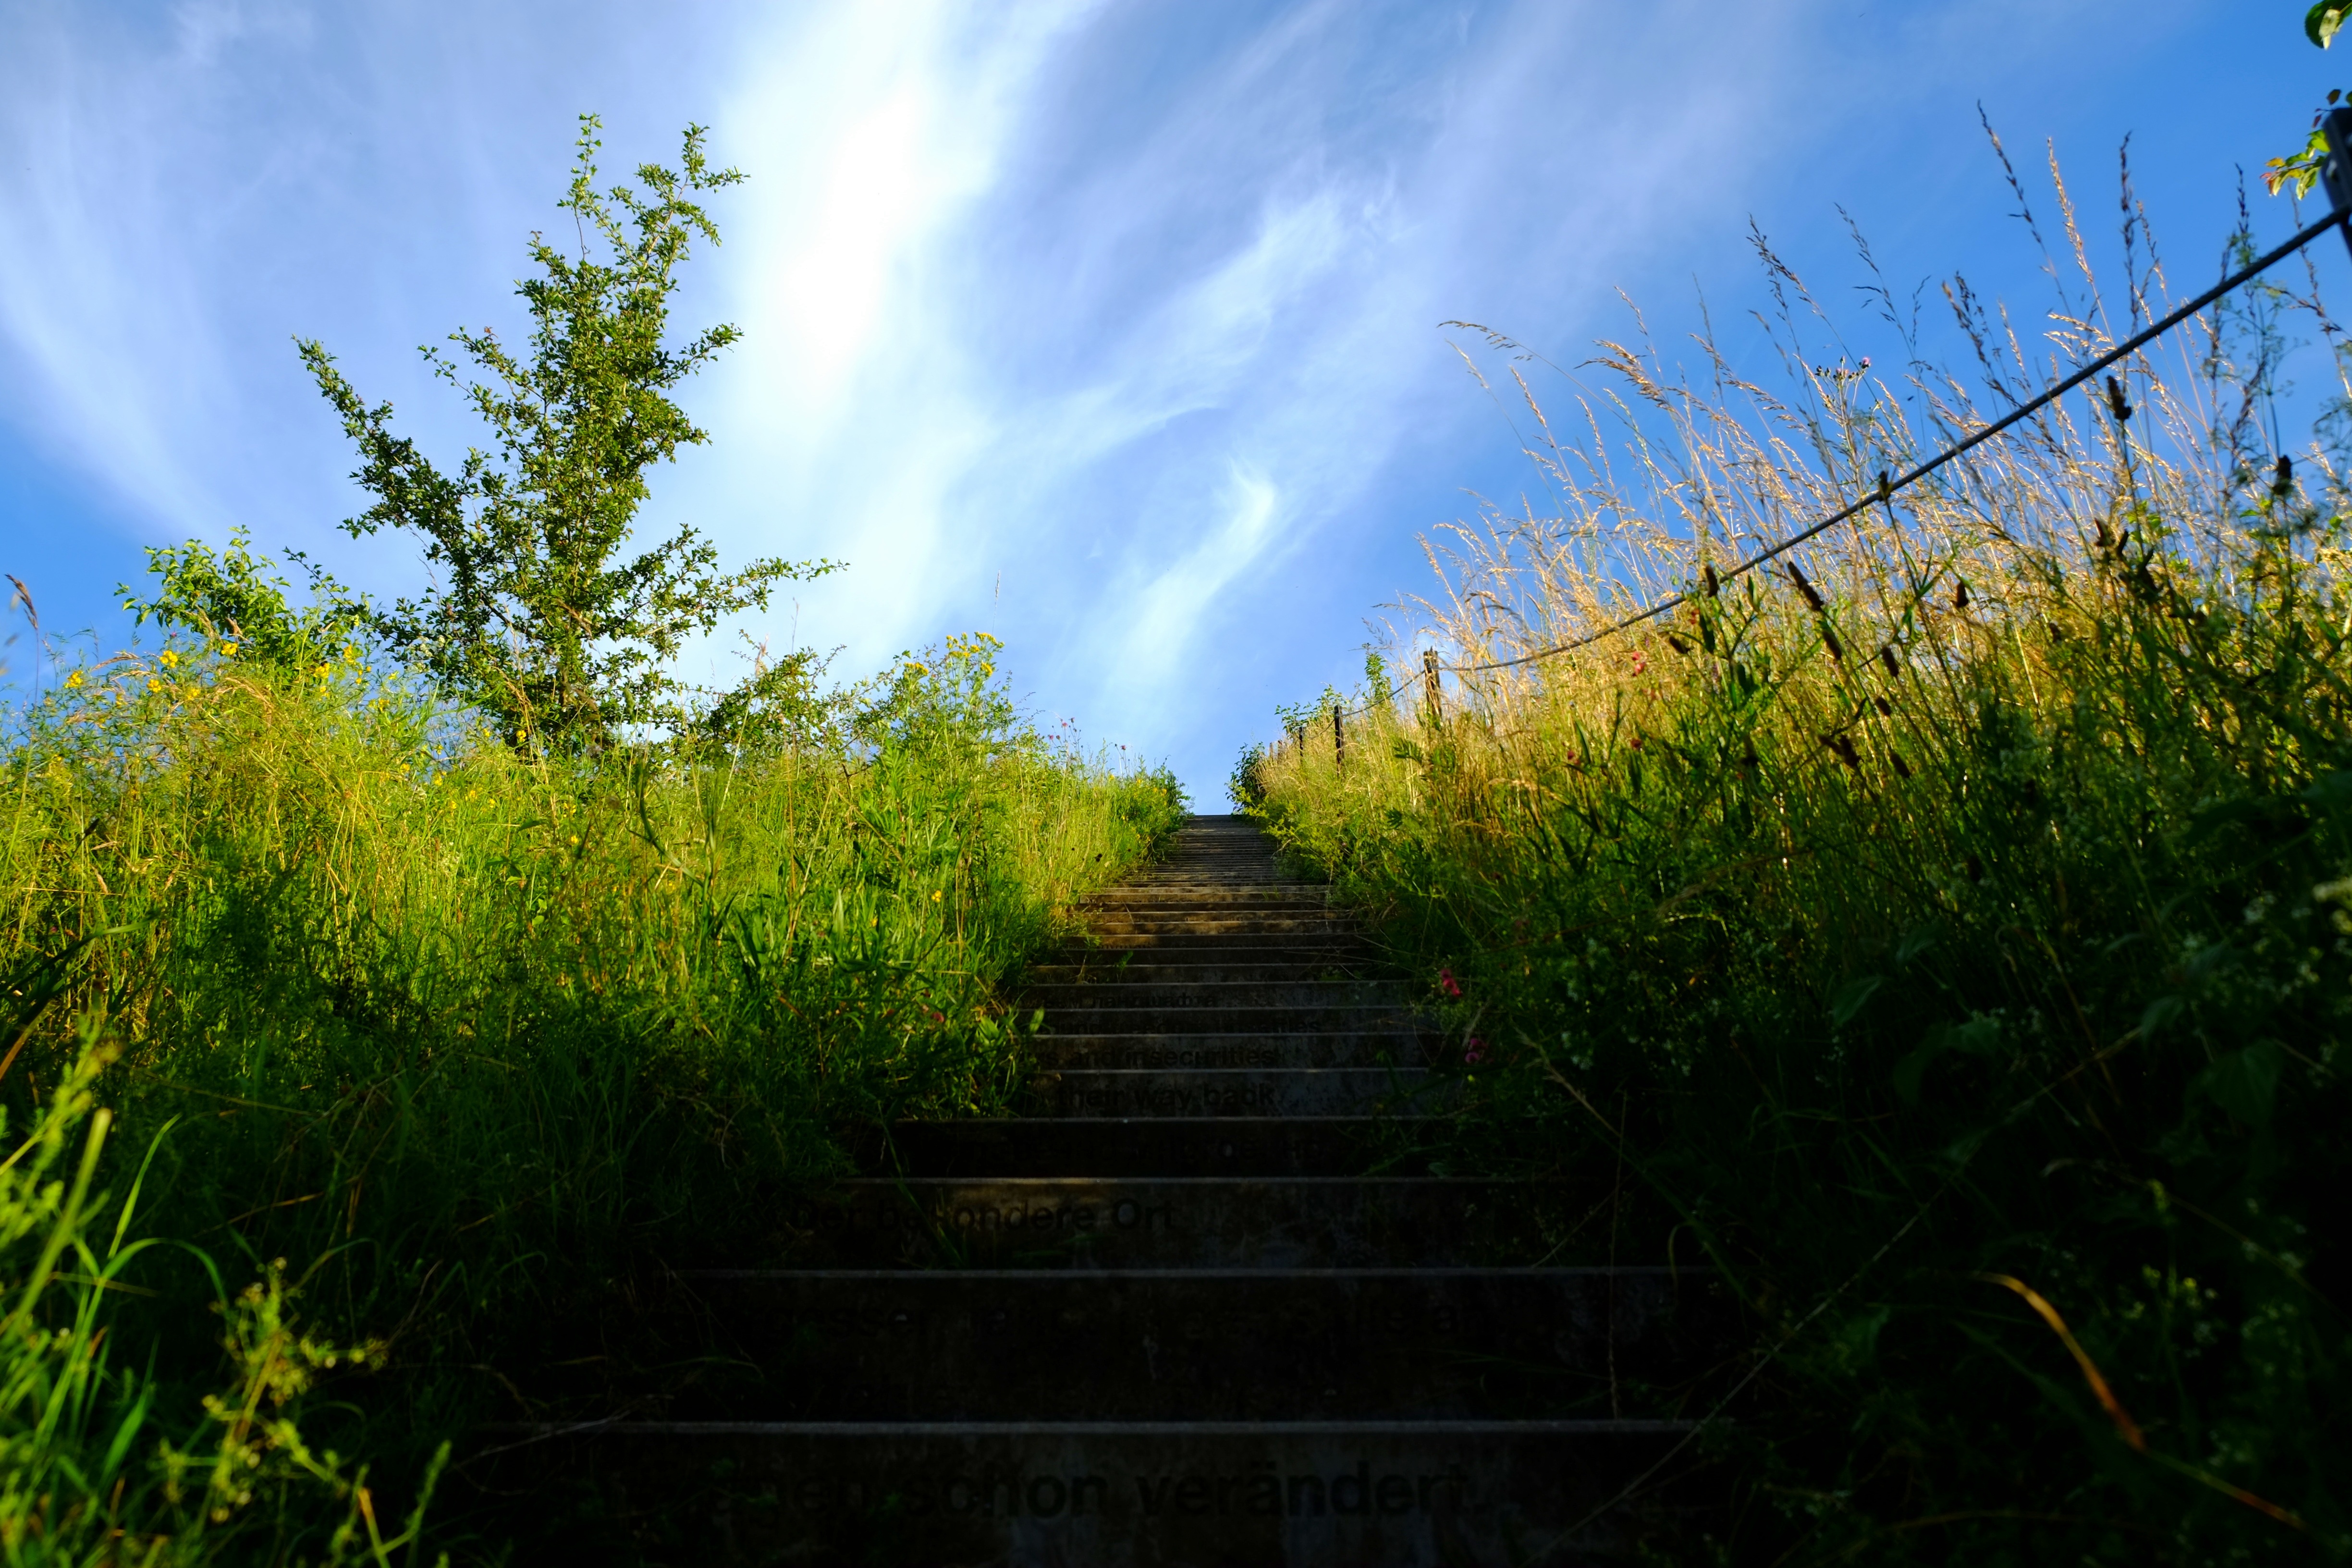
landscape, tree, nature, forest, grass, light, cloud, plant, sky, field, meadow, sunlight, morning, leaf, flower, run, stone, staircase, summer, green, reflection, jungle, autumn, blue, blue sky, clouds, stairs, woodland, habitat, away, upward, upgrade, emergence, gradually, stone steps, rural area, stair step, natural environment, atmospheric phenomenon, woody plant